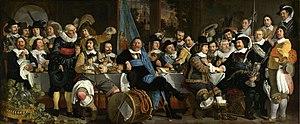
La guerre de Trente Ans est une série de conflits armés qui a déchiré l’Europe du 23 mai 1618 au 15 mai 1648. Les causes en sont multiples mais son déclencheur est la révolte des sujets tchèques protestants de la maison de Habsbourg, la répression qui s'ensuivit, et le désir des Habsbourg d’accroître leur hégémonie et celle de la religion catholique dans le Saint-Empire.
Les traités de Westphalie signés le 24 octobre 1648 concluent simultanément deux séries de conflits en Europe :
La guerre de Quatre-Vingts Ans, également appelée révolte des Pays-Bas et parfois désignée en tant que révolte des Gueux, est le soulèvement armé mené de 1568 à 1648 — sauf pendant la Trêve de douze ans de 1609 à 1621 — contre la monarchie espagnole par les provinces s'étendant aujourd'hui sur les Pays-Bas, la Belgique, le Luxembourg et le nord de la France. Au terme de ce soulèvement, les sept provinces septentrionales gagnent leur indépendance sous le nom de Provinces-Unies, indépendance rendue effective en 1581 par l'Acte de La Haye et reconnue par l’Espagne par un traité signé en 1648 en marge des traités de Westphalie.